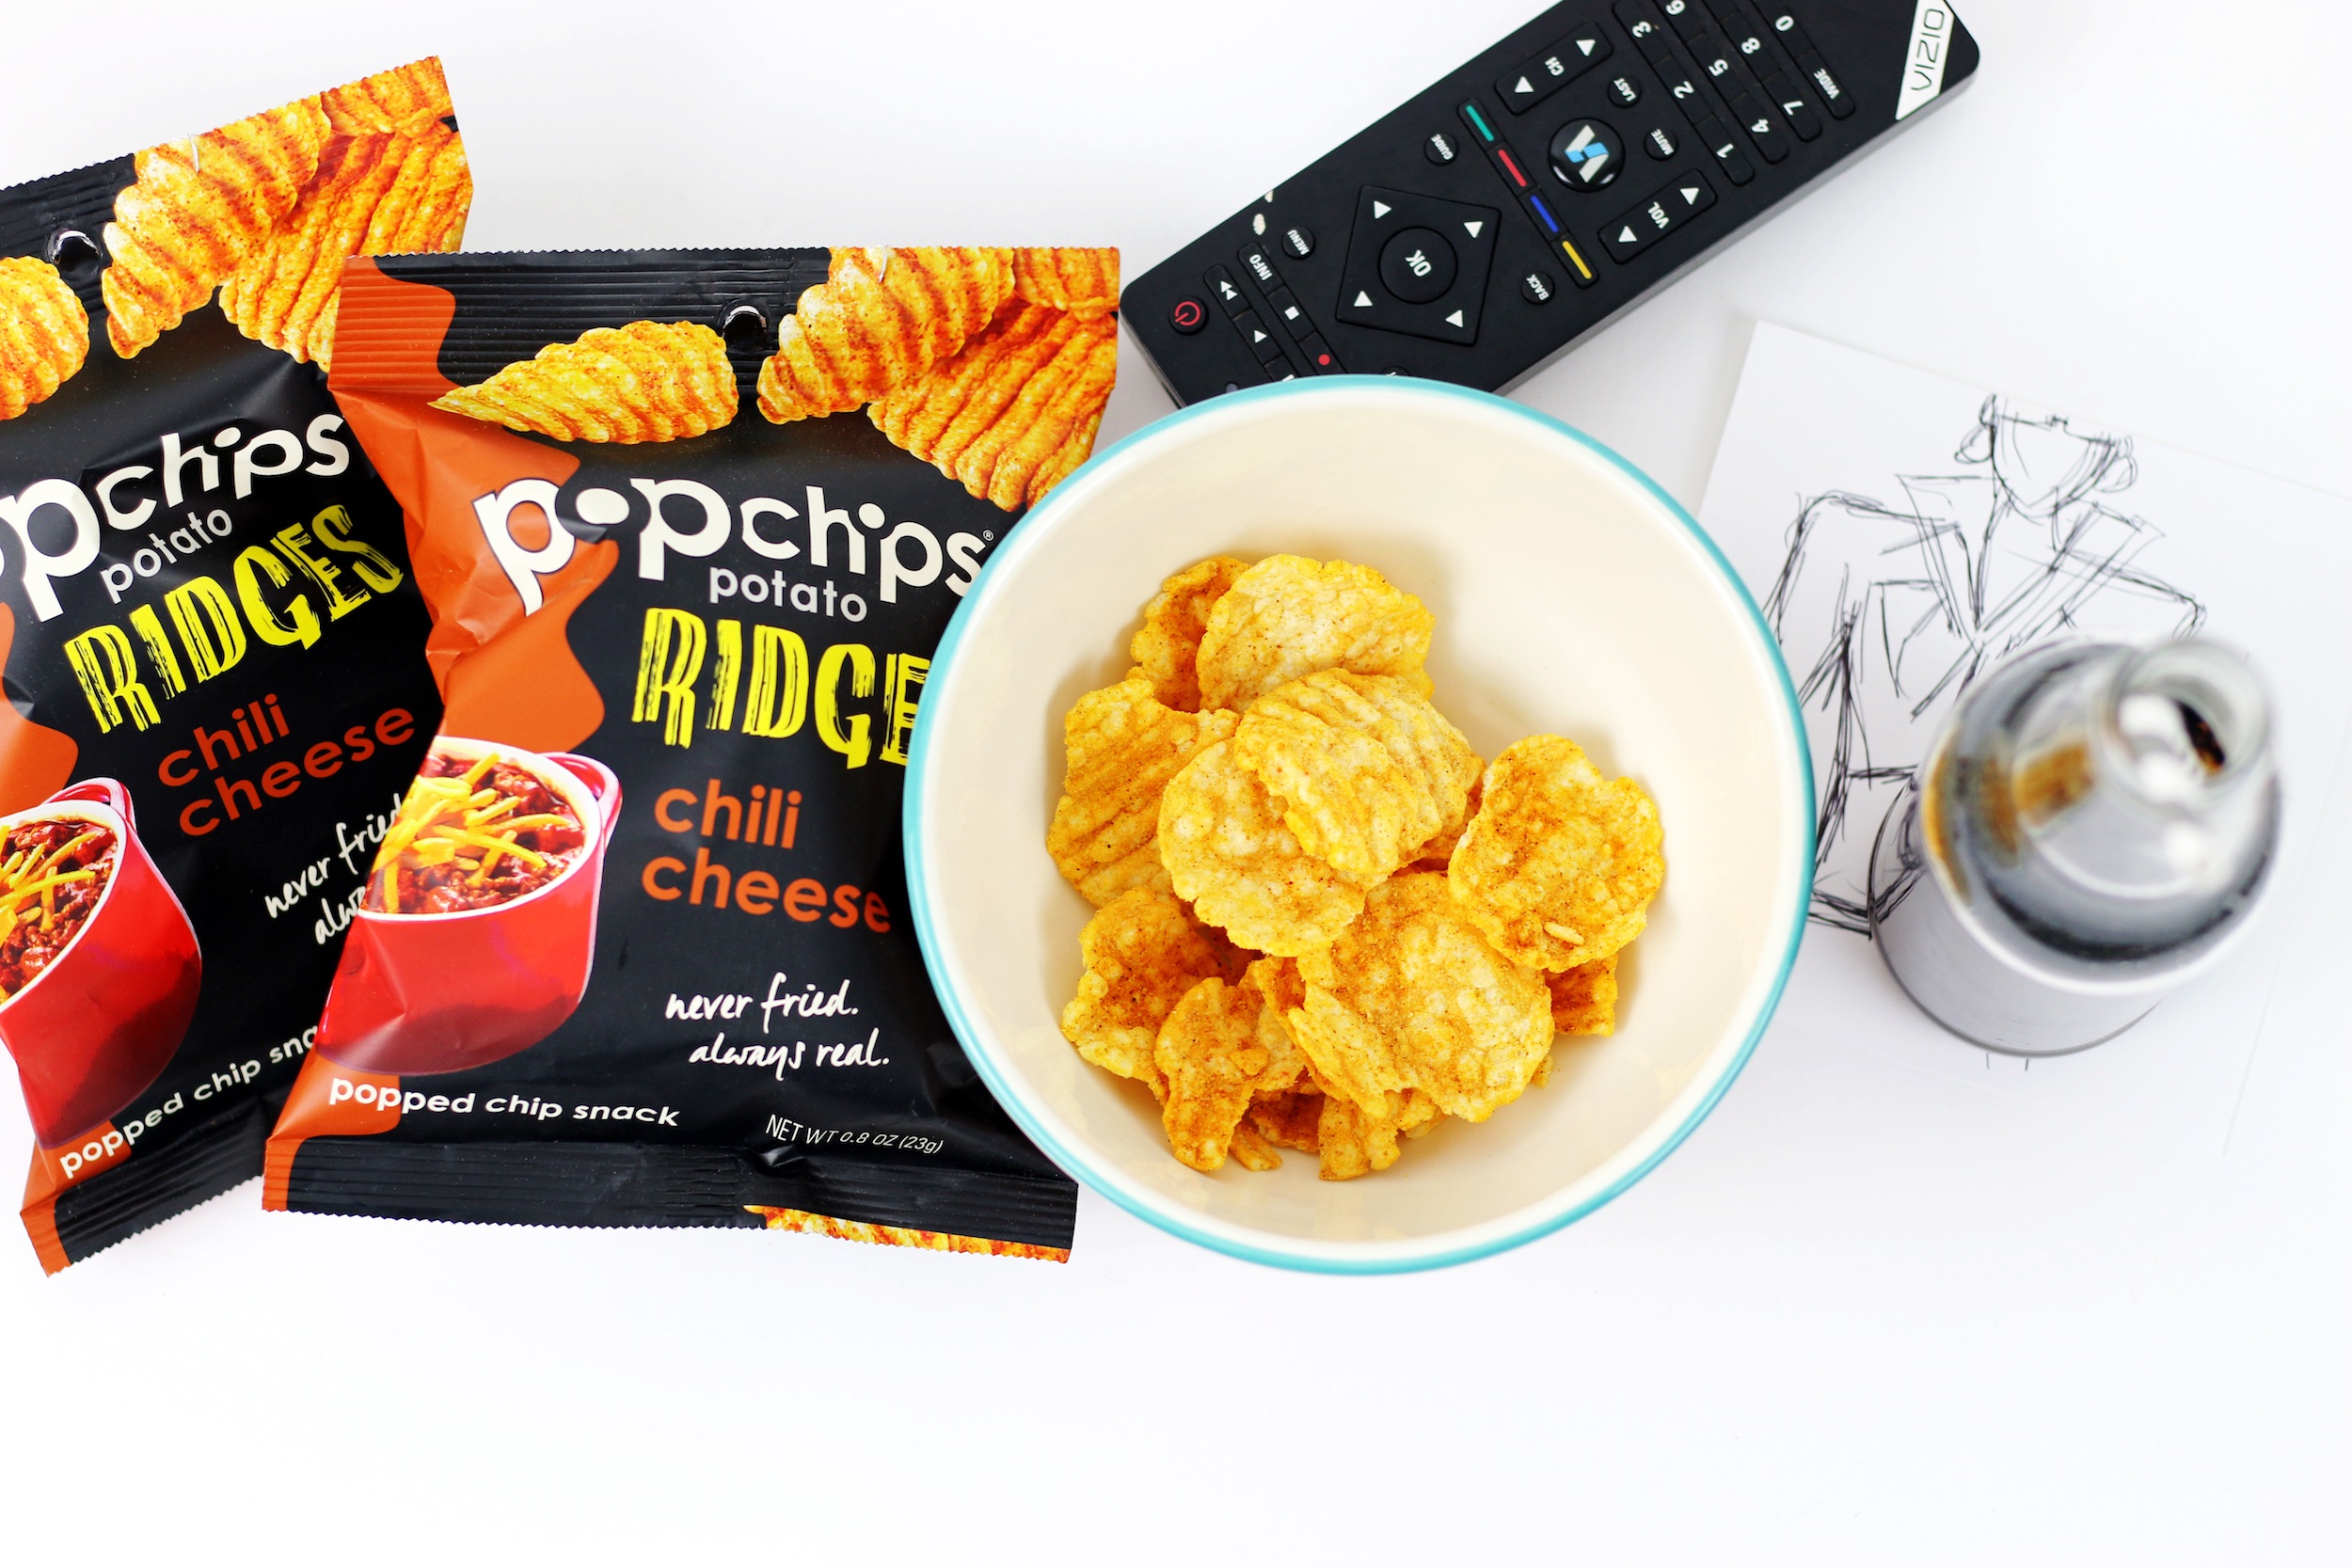
dish, meal, food, produce, breakfast, fast food, cuisine, breakfast cereal, junk food, sense, snack food